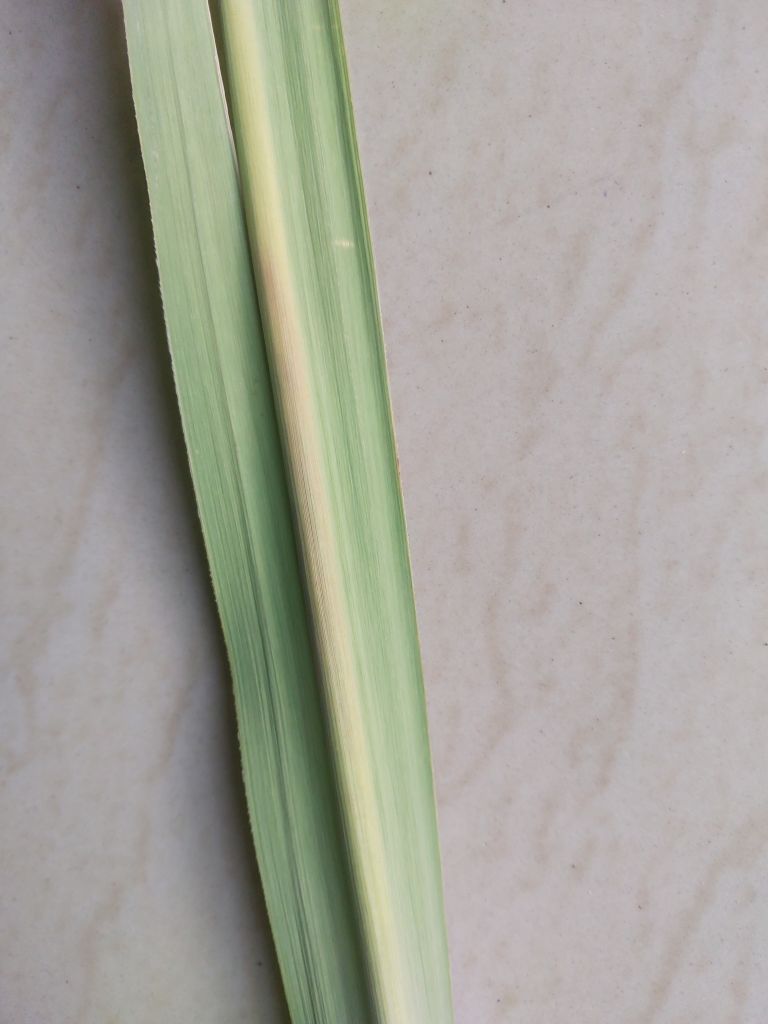
Label: Brown Spot